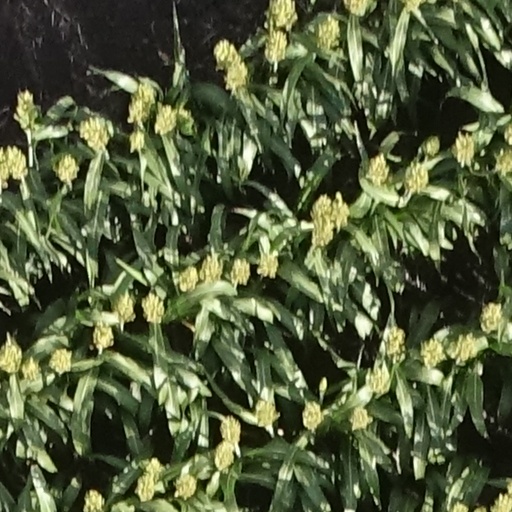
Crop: sorghum